Mars Direct

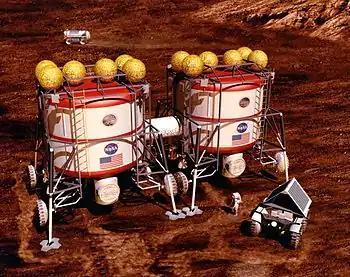
Artist's rendering of Mars Semi-Direct/DRA 1.0: The Manned Habitat Unit is "docked" alongside a pre placed habitat that was sent ahead of the Earth Return Vehicle.

Zubrin and Weaver developed a modified version of Mars Direct, called Mars Semi-Direct, in response to some specific criticisms. This mission consists of three spacecraft and includes a "Mars Ascent Vehicle" (MAV). The ERV remains in Mars orbit for the return journey, while the uncrewed MAV lands and manufactures propellants for the ascent back up to Mars orbit. The Mars Semi-Direct architecture has been used as the basis of a number of studies, including the NASA Design Reference Missions.